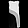
Label: Dress